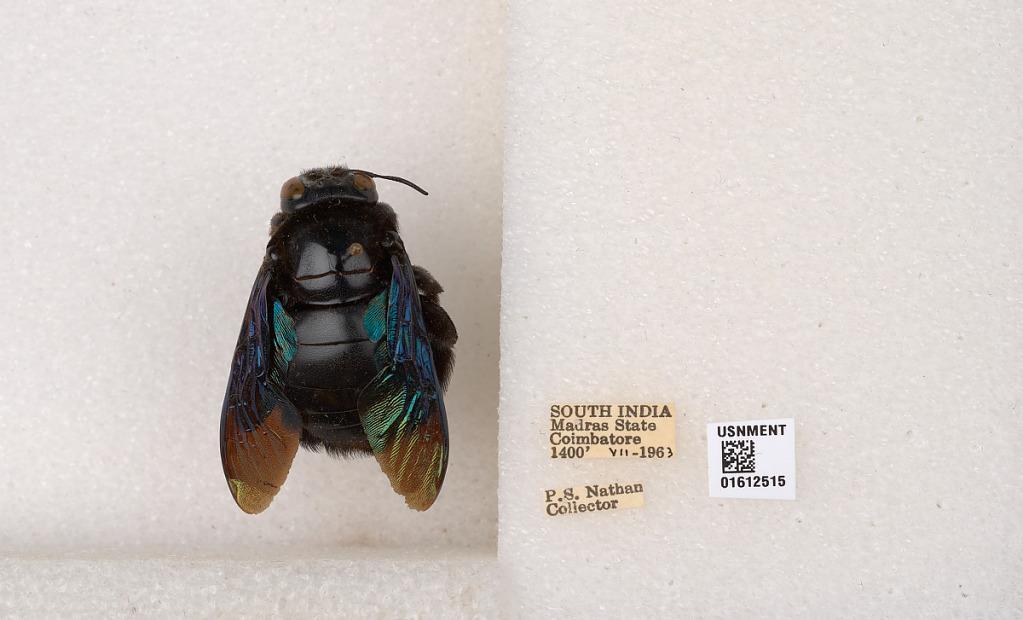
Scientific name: Xylocopa (Mesotrichia) tenuiscapa Westwood
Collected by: P. Nathan
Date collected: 1963-7-1
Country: India
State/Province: Tamil Nadu
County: Coimbatore
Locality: Coimbatore